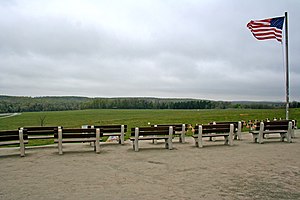
United Airlines' flynummer 93 / Efterdønninger / Mindesmærker
Det midlertidige mindesmærke i Stonycreek Township, Pennsylvania
United Airlines' flynummer 93 var det fjerde fly, der blev kapret som en del af terrorangrebet den 11. september 2001. Flyet skulle ifølge hjernen bag terrorangrebet, Khalid Sheikh Mohammed, have ramt United States Capitol, hovedsædet for USAs Kongres.